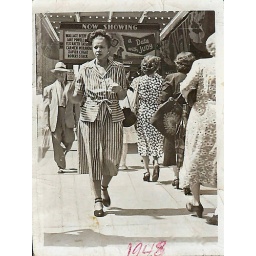
My grandmother, photographed by a St. Louis Dispatch photographer while walking down the street in 1948